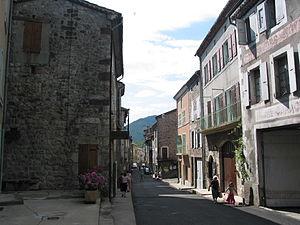
Montpezat-sous-Bauzon est une commune française située dans le département de l'Ardèche, en région Auvergne-Rhône-Alpes.
La route nationale 536 ou RN 536 était une route nationale française reliant les Jalades à Pont-de-Labeaume. Sa longueur totale est de 40 kilomètres.